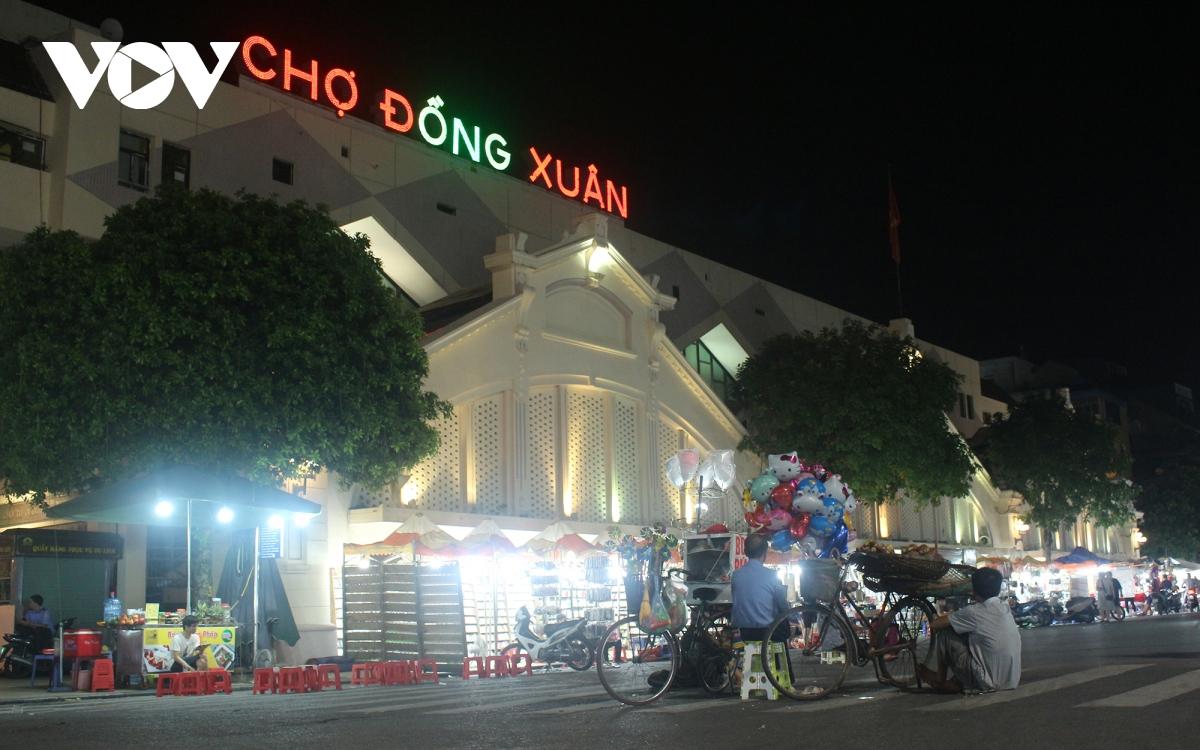
người đàn ông bán bóng bay đang ngồi trên cái ghế